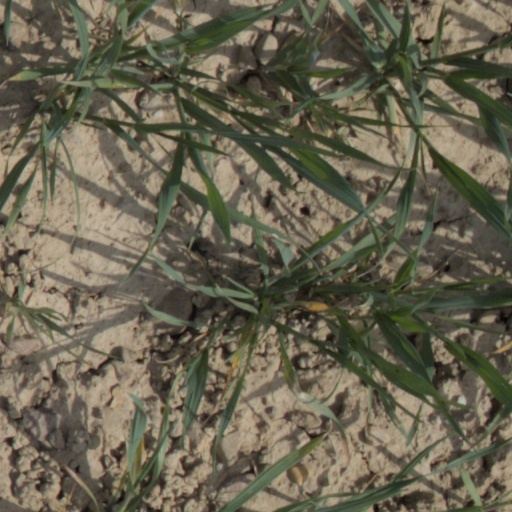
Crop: wheat